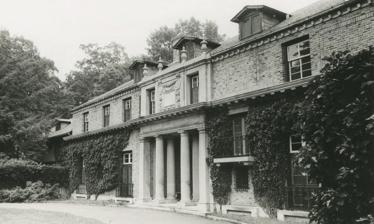
Building: Camp-Woods
Country: United States of America
Year built: 1912
Historic house in Pennsylvania, United States United States historic place Camp-Woods U.S. National Register of Historic Places Camp-Woods, 1962 Show map of Pennsylvania Show map of the United States Location 745 Newtown Rd., Villanova, Pennsylvania Coordinates 40°1′15″N 75°21′46″W / 40.02083°N 75.36278°W / 40.02083; -75.36278 Area 4.2 acres (1.7 ha) Built 1910-1912 Architect John S. Cornell & Sons; Howard Van Doren Shaw Architectural style Italianate, Georgian NRHP reference No. 83002239 Added to NRHP September 1, 1983 Camp-Woods , is a historic estate with associated buildings located at Villanova , Delaware County, Pennsylvania and built on a 400 ft (120 m) high spot which had been a 200-man outpost of George Washington 's Army during the Valley Forge winter of 1777–78. The house, built between 1910 and 1912 for banker James M. Willcox, is a two-story, brick and limestone , F-shaped house in an Italianate - Georgian style.  It measures 160 ft (49 m) in length and 32 ft (9.8 m) deep at the "waist."  It has a slate roof, Doric order limestone cornice , open loggia porches, and a covered entrance porch supported by Doric order columns. The house was designed by architect Howard Van Doren Shaw (1869-1926). The property includes formal gardens. Its former carriage house is no longer part of the main estate. The original tennis court is now also a separate property named "Outpost Hill". The Revolutionary encampment is marked by a flagpole in a circular stone monument at the north-western edge of the property. The inscription reads, "An outpost of George Washington's Army encamped here thro the winter of Valley Forge 1777-1778". The Camp-Woods mansion was added to the National Register of Historic Places in 1983. Gallery Former Carriage House to Camp-Woods - 741 Newtown Rd Monument at Camp Woods References